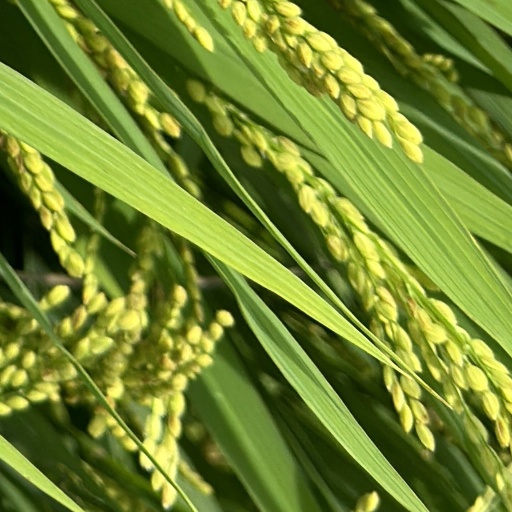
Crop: rice